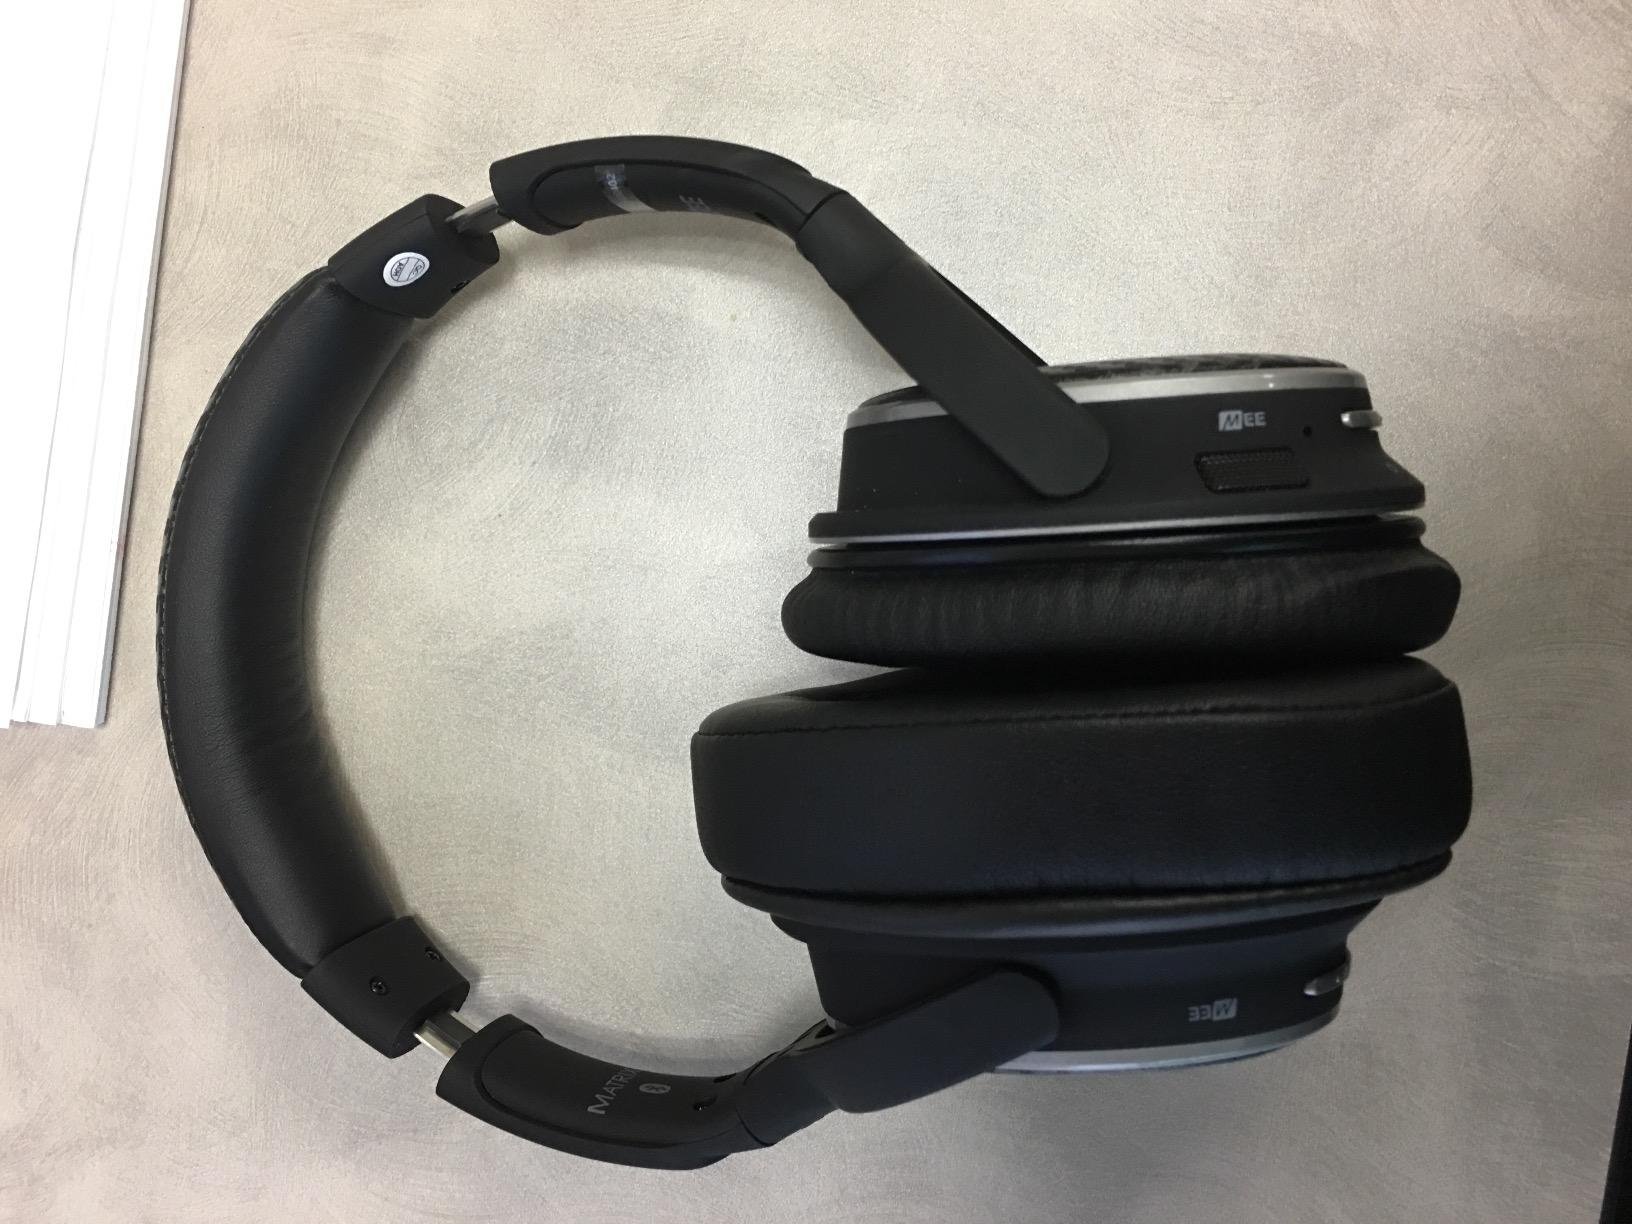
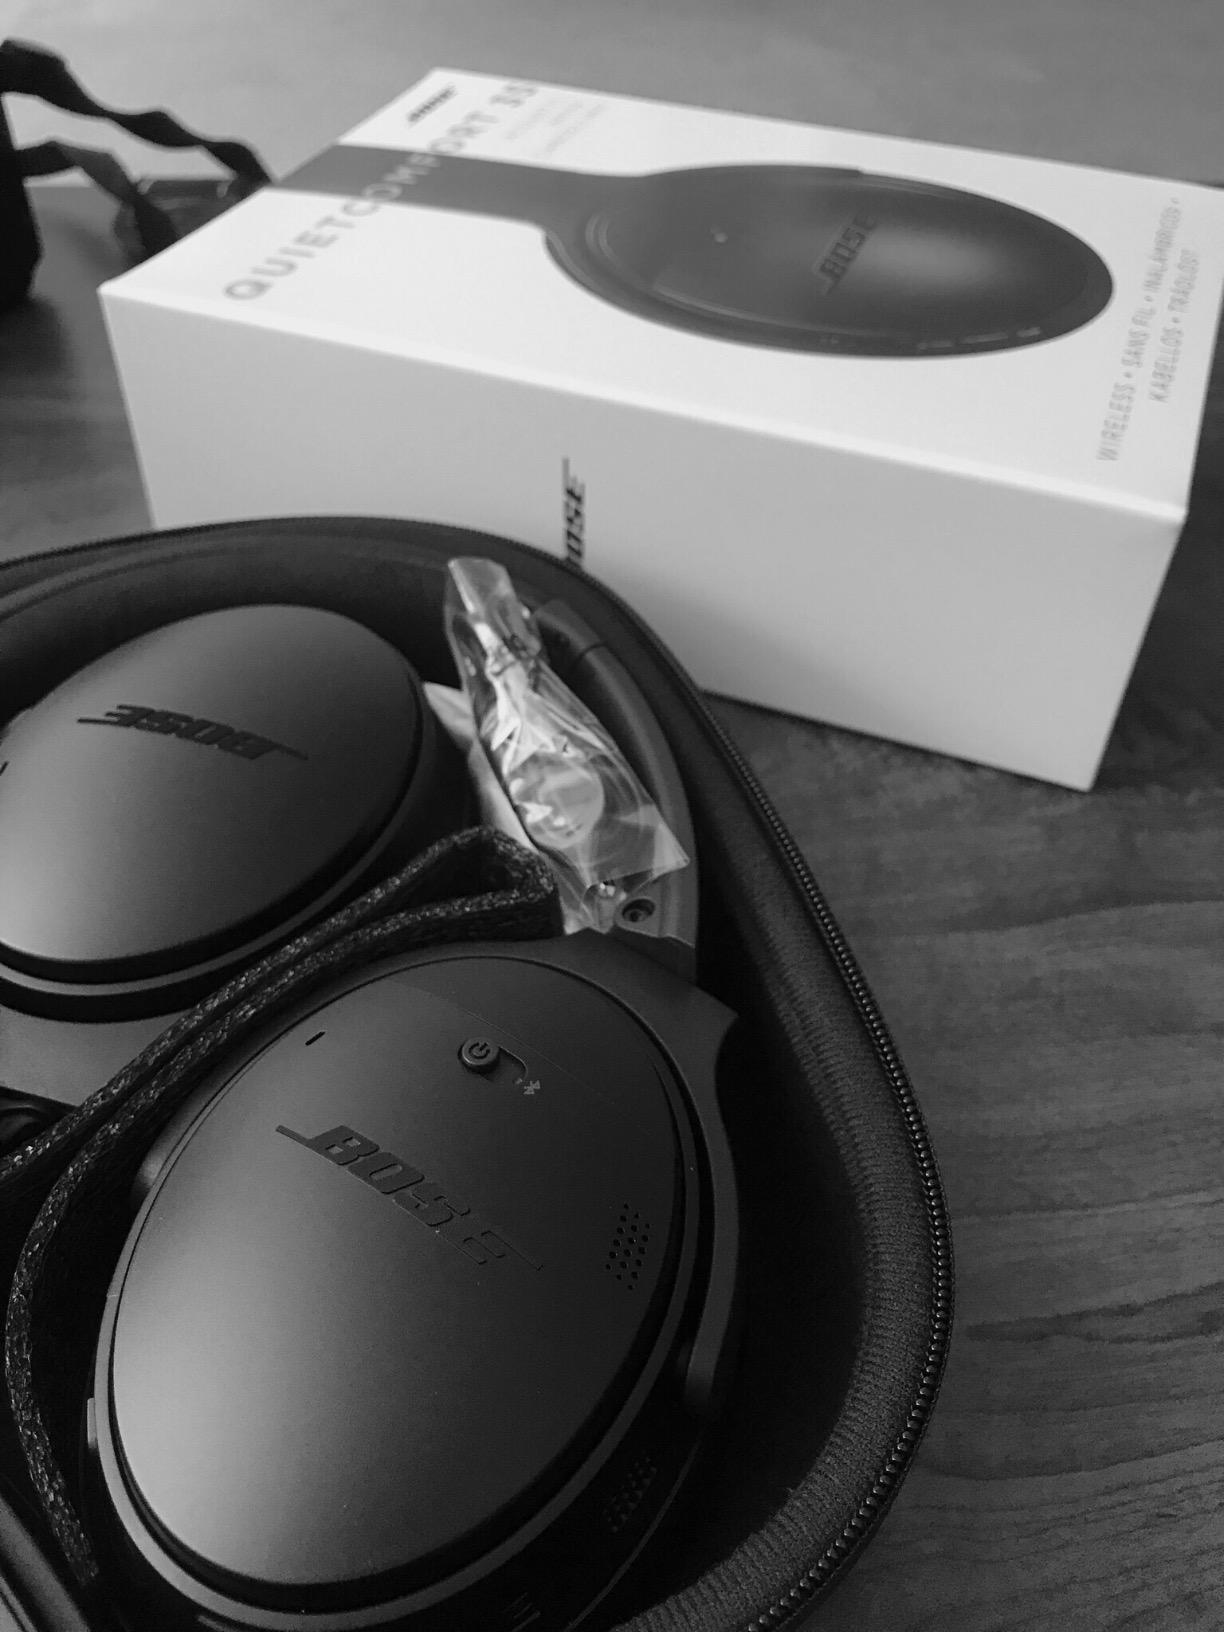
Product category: headphones
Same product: no